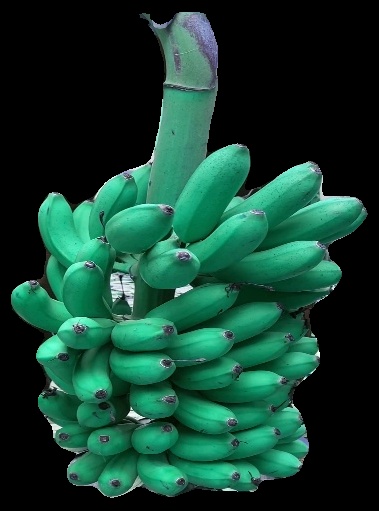
Variety: rasbale
Grade: grade1